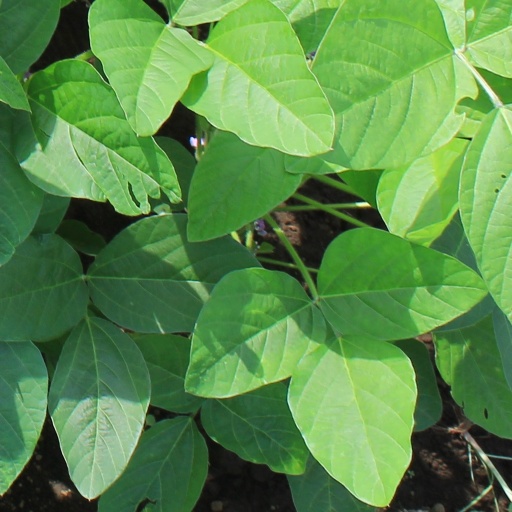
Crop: soybean